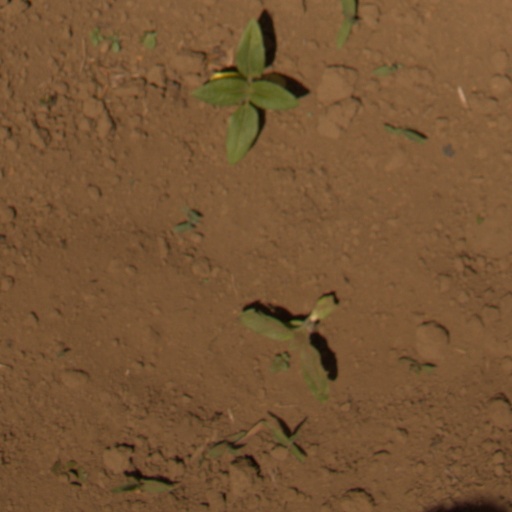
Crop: Jerusalem artichoke